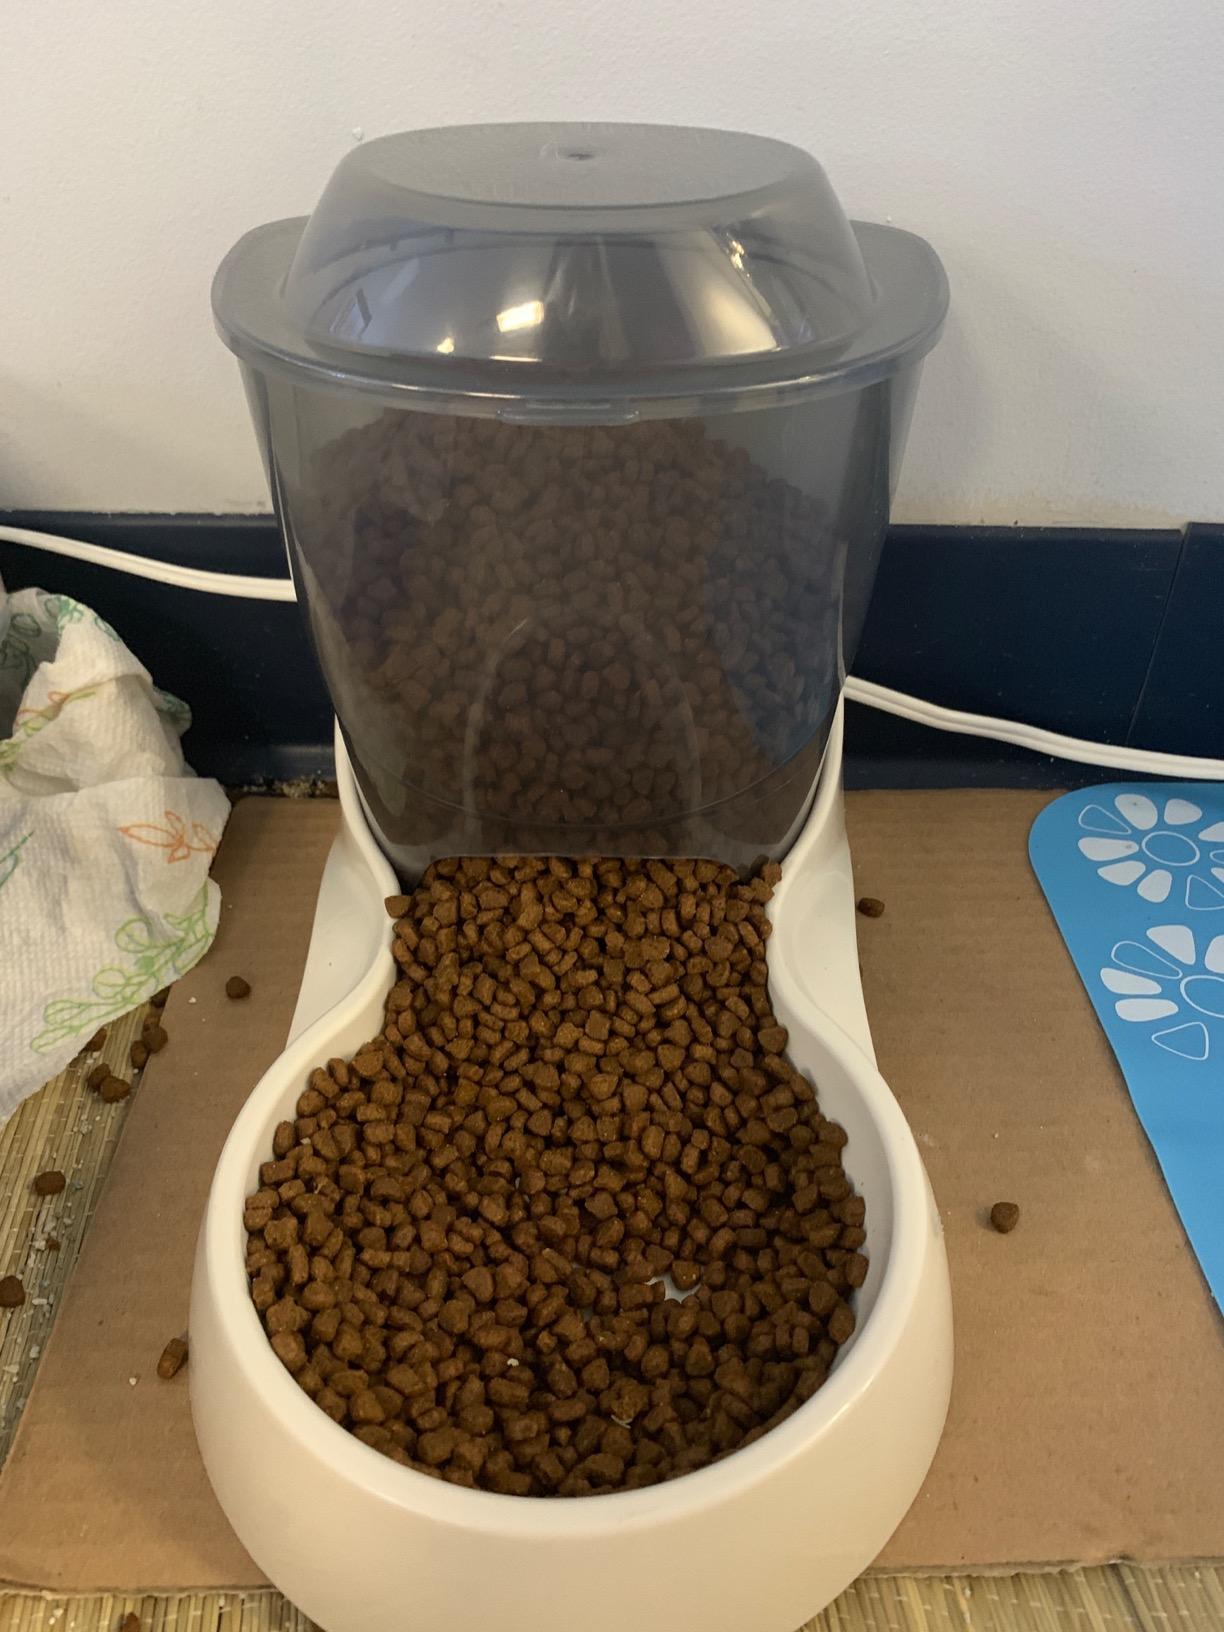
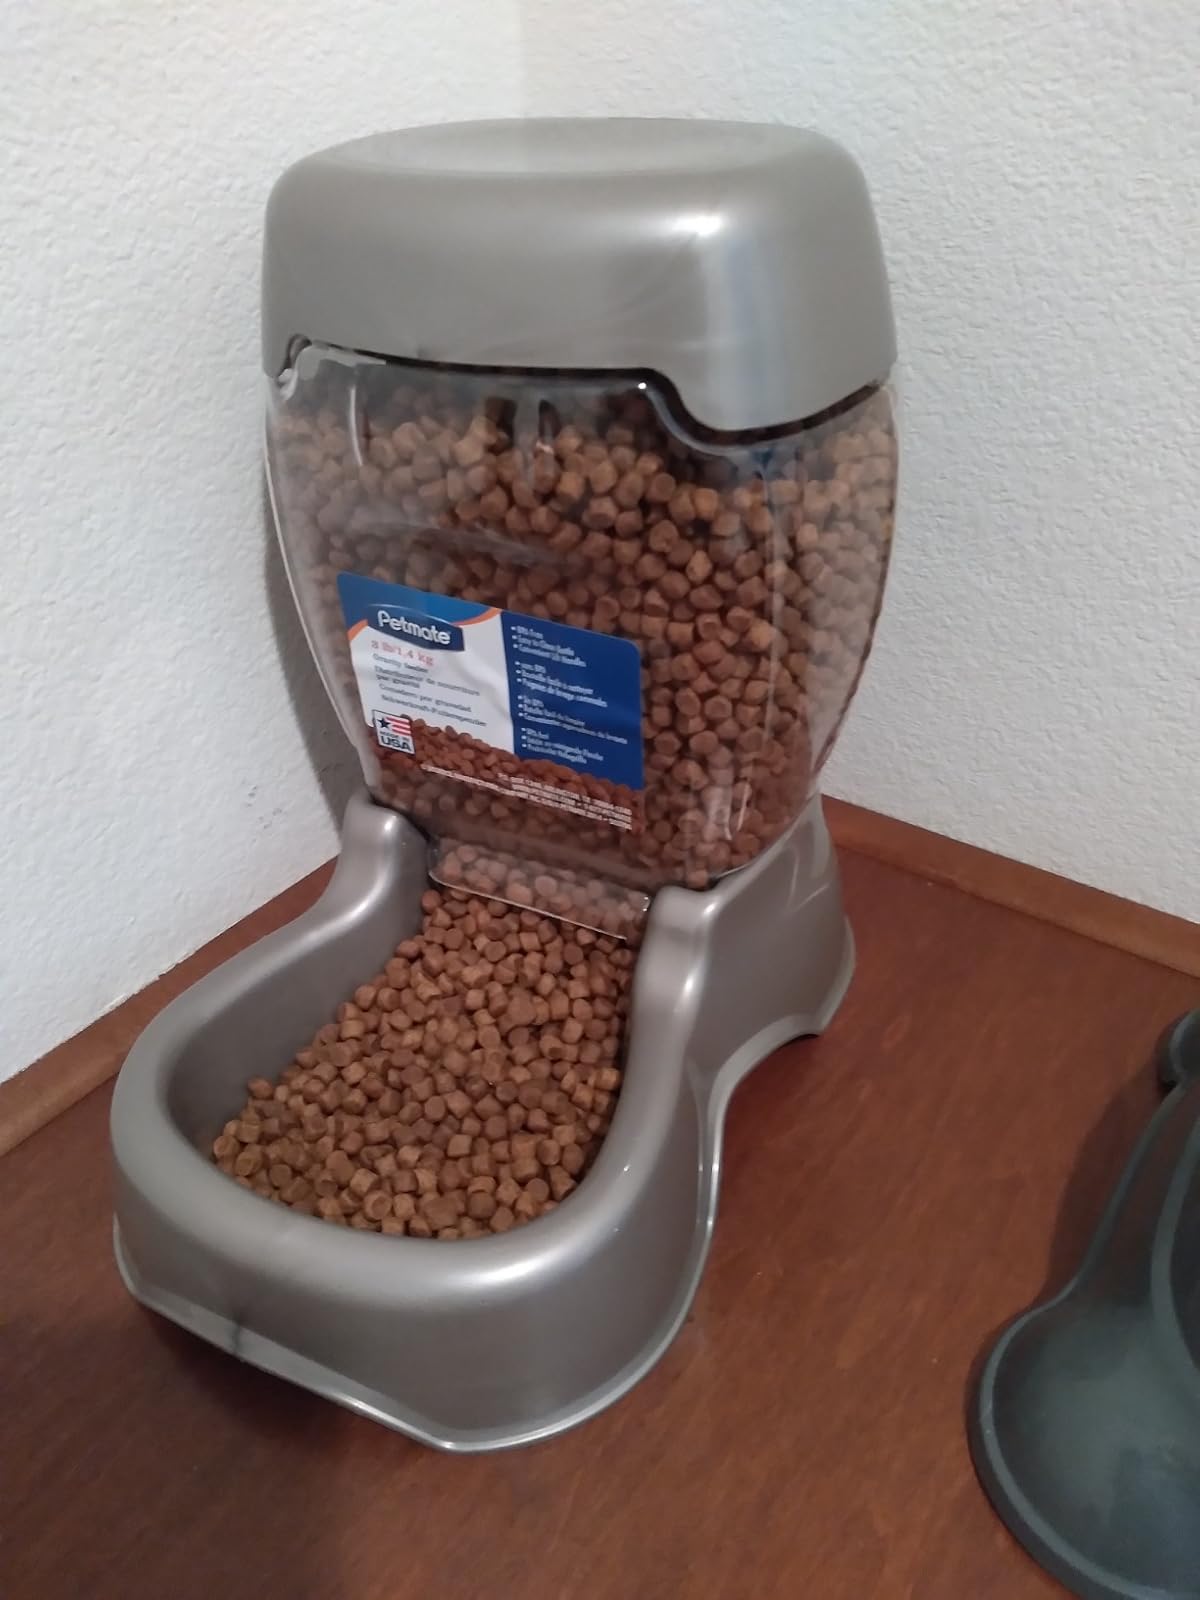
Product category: items_feeder
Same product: no